Garden of Eden

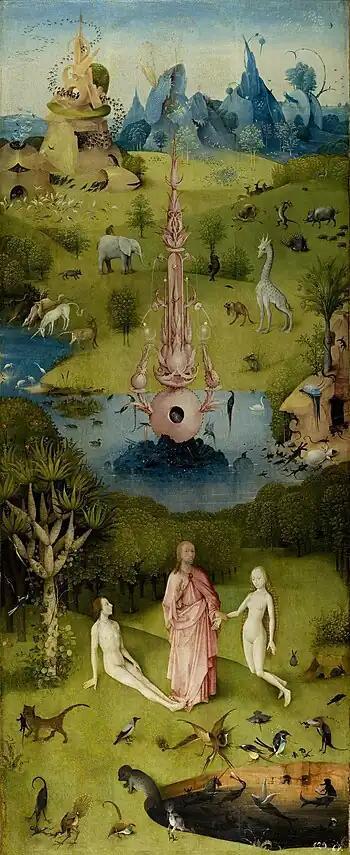
The Garden of Eden in the left panel of Bosch's "The Garden of Earthly Delights"

In the Talmud and the Jewish Kabbalah, the scholars agree that there are two types of spiritual places called "Garden in Eden". The first is rather terrestrial, of abundant fertility and luxuriant vegetation, known as the "lower Eden" ( meaning garden). The second is envisioned as being celestial, the habitation of righteous, Jewish and non-Jewish, immortal souls, known as the "higher Eden". The rabbis differentiate between and Eden. Adam is said to have dwelt only in the , whereas Eden is said never to be witnessed by any mortal eye.